Tianjin Free-Trade Zone

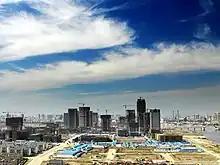

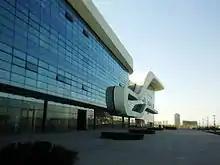
Dongjiang International Products Exhibition Center (东疆国际商品展销中心)

In 2006, the Chinese Communist Party Tianjin Municipal Research Room (中共天津市委研究室) said the Dongjiang Free Trade Port Zone will be the highly open and free trade demonstration harbor. The goal of medium-term development is built the first free-trade zone which is meeting international practice in 2015, and the goal of long-term development is built the comprehensive free-trade zone in 2020.